Nomu (film)

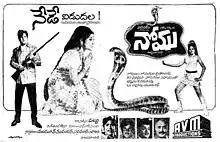
Theatrical release poster

Nomu is a 1974 Indian Telugu-language film directed by Pattu and produced by M. Balu, A. Kumaran, M. Murugan and M. Saravanan under the banner AVM Productions. It is a remake of the Tamil film "Vellikizhamai Viratham". The film stars Rama Krishna, Chandrakala, Sarath Babu, Jayasudha and K. V. Chalam.